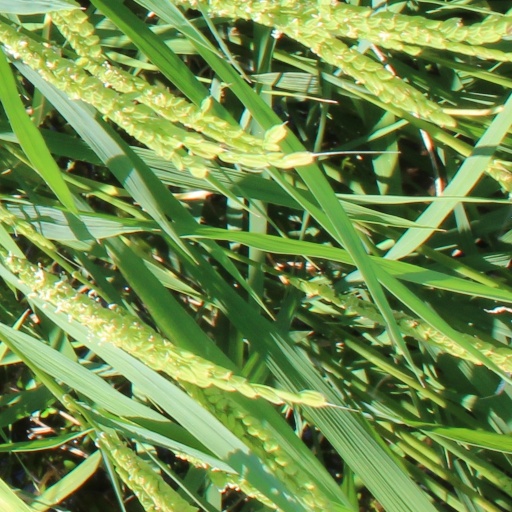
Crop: rice